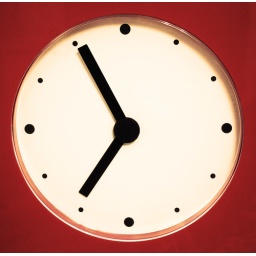
New Clock. IKEA. Its still in the box on my bathroom floor...